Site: brandenburg
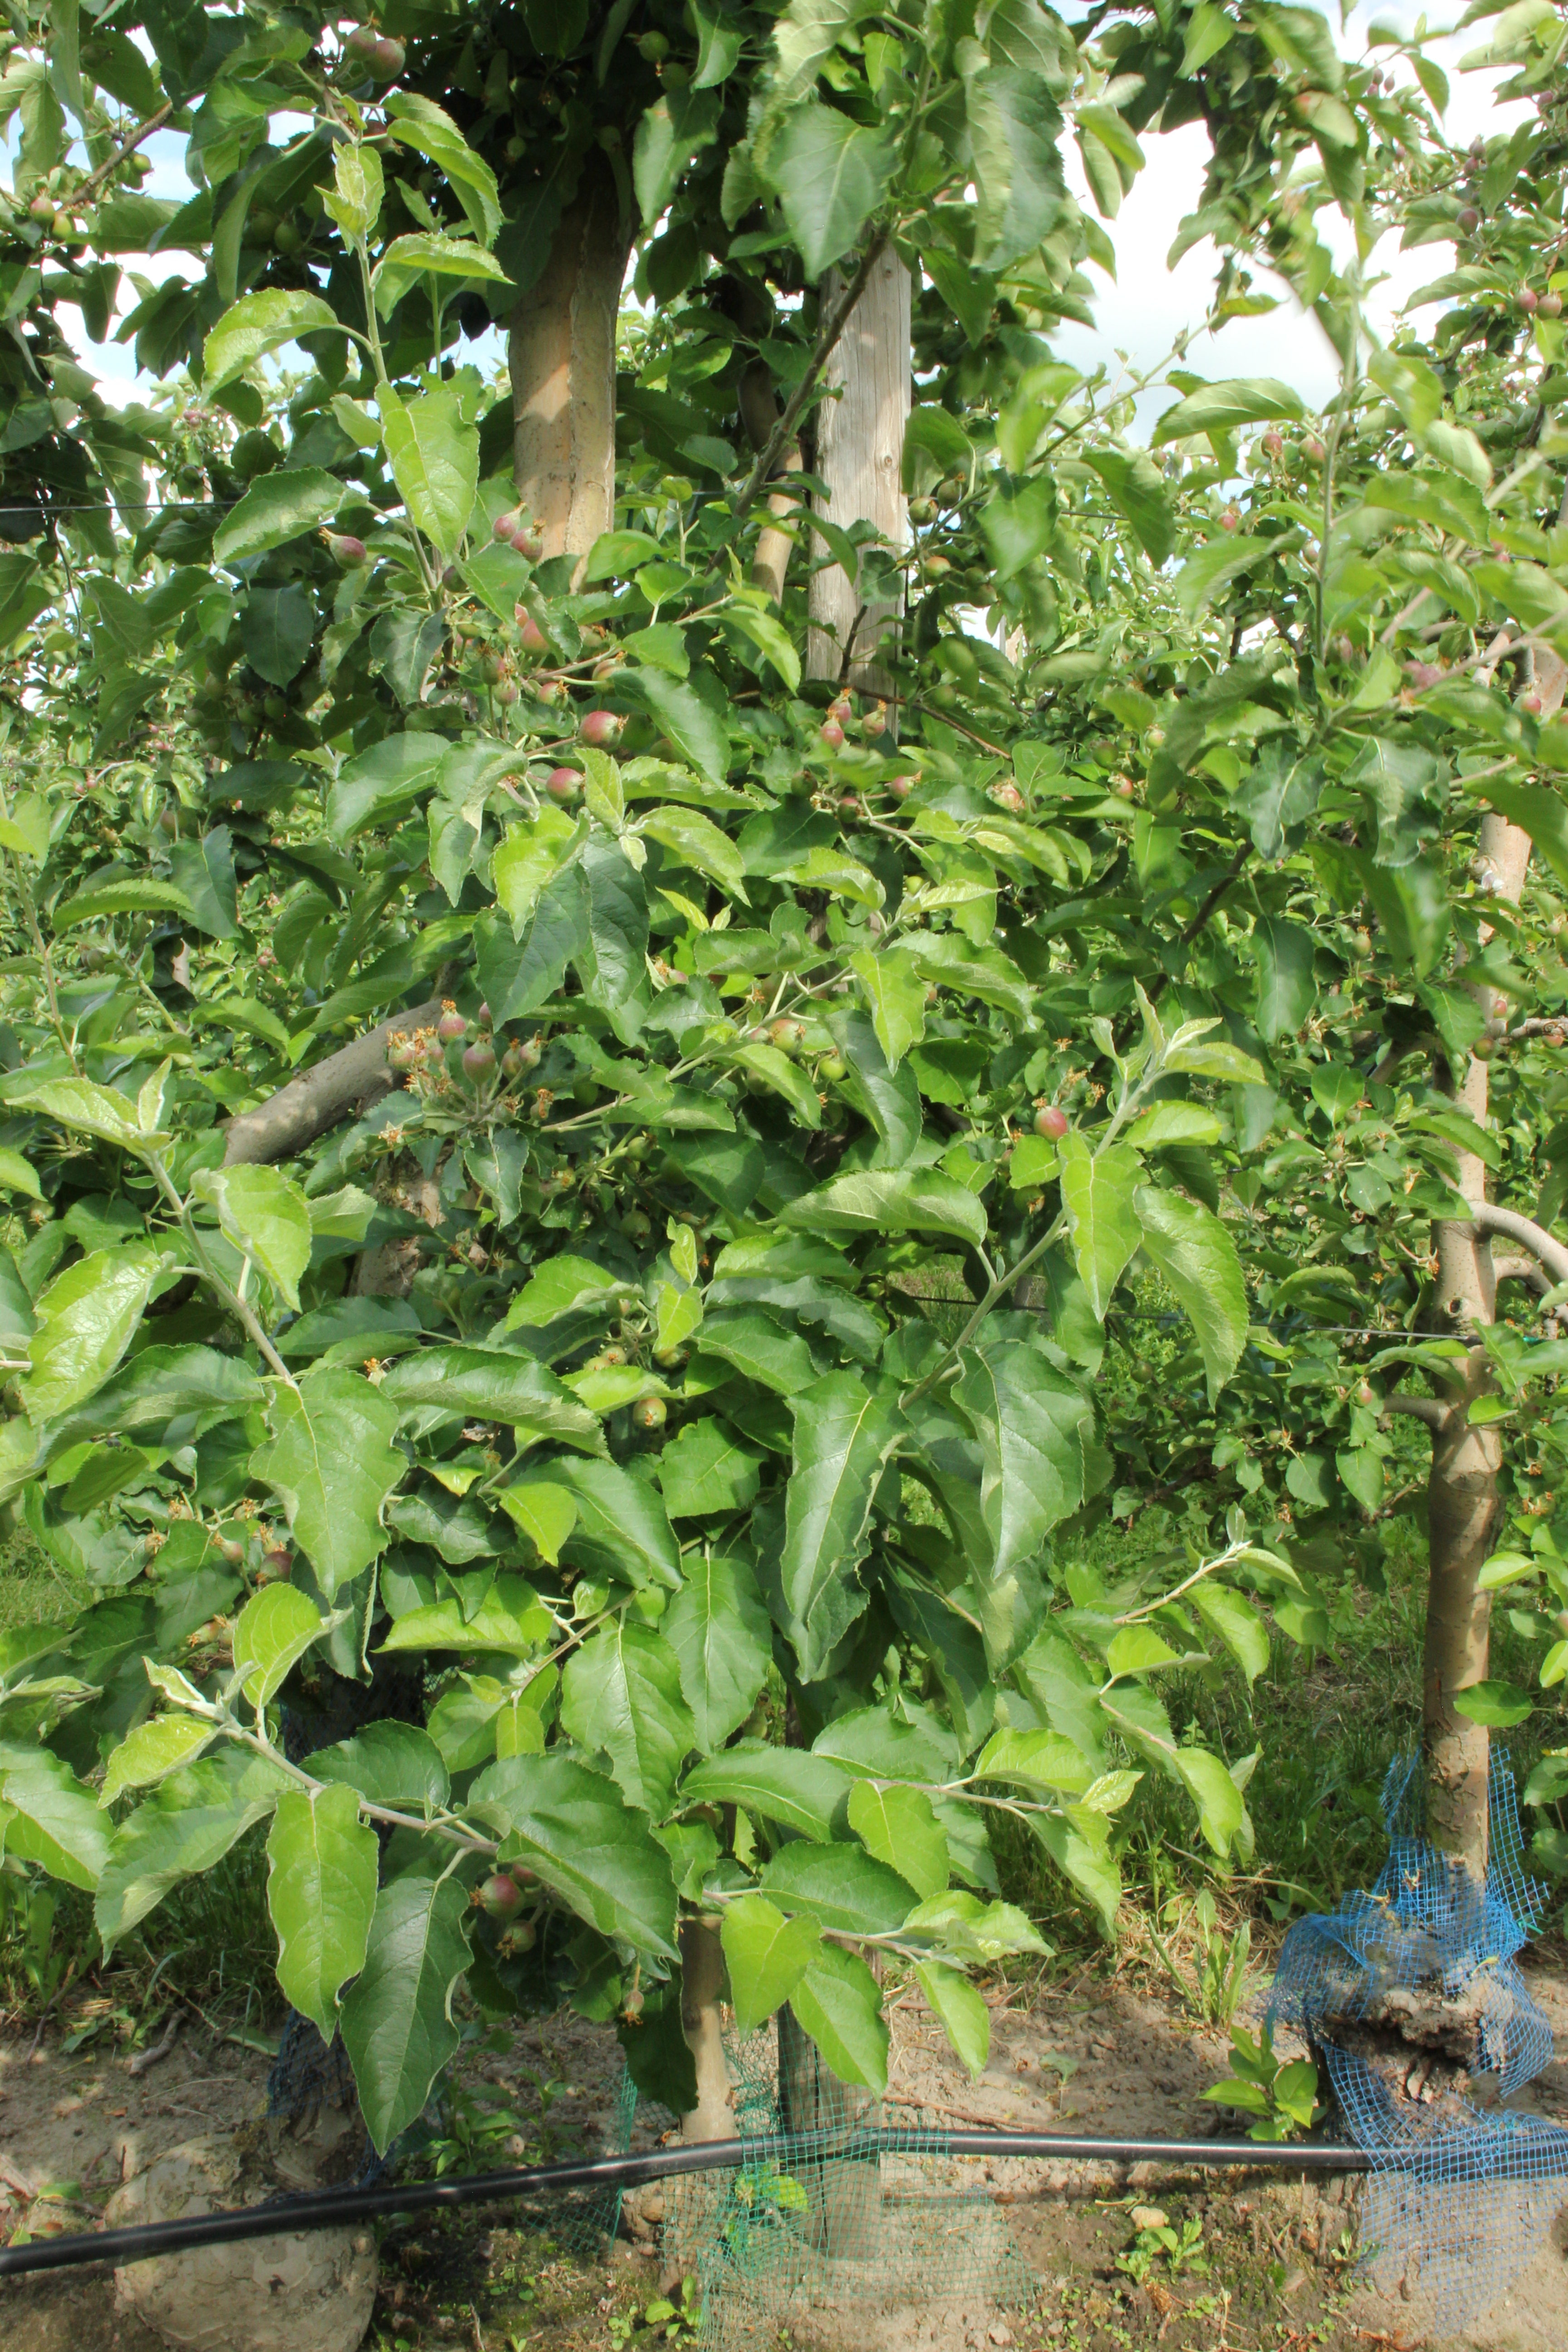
Growth stage (BBCH 72): Development of fruit